History of Marshfield, Massachusetts

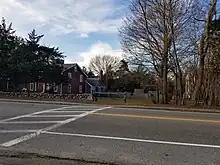
The Thomas Bourne House at 1308 Ocean Street is believed to date from 1637 or 1639.

Marshfield is an early Pilgrim town, originally part of the "New Colony of New Plimoth in New England," which was established in 1620. Marshfield retains some of its historic character throughout its several quaint villages.